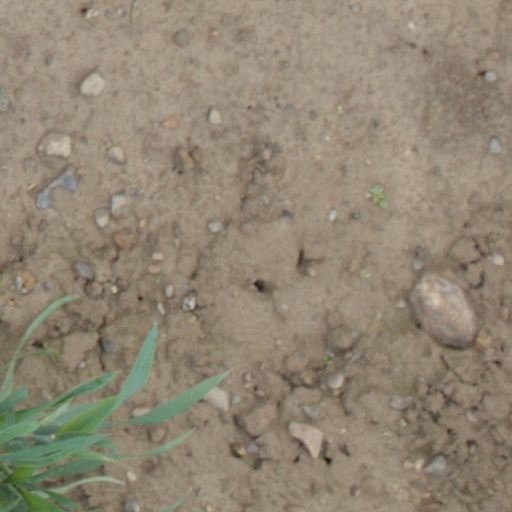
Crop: wheat